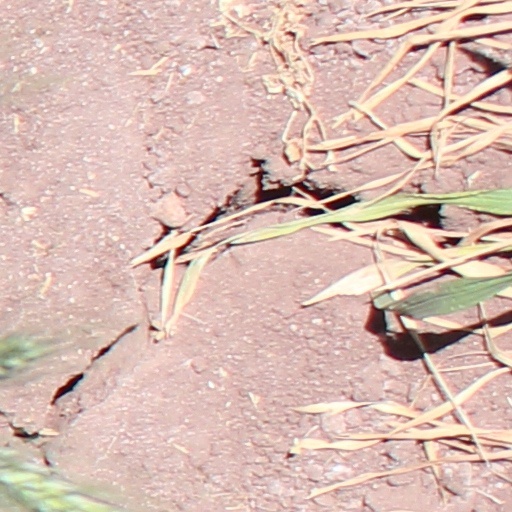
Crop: wheat